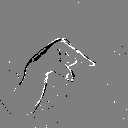
ASL letter: q